Bo Schembechler

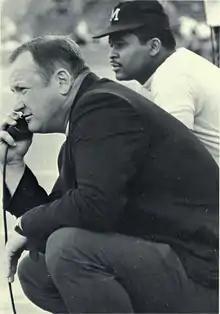
Schembechler from 1970 "Michiganensian"

Glenn Edward "Bo" Schembechler Jr. (April 1, 1929 – November 17, 2006) was an American college football player, coach, and athletics administrator. He served as the head football coach at Miami University from 1963 to 1968 and at the University of Michigan from 1969 to 1989, compiling a career record of 234 wins, 65 losses and 8 ties. Only Nick Saban, Joe Paterno and Tom Osborne have recorded 200 victories in fewer games as a coach in major college football. In his 21 seasons as the head coach of the Michigan Wolverines, Schembechler's teams amassed a record of 194–48–5 and won or shared 13 Big Ten Conference titles. Though his Michigan teams never won a national championship, in all but one season they finished ranked, and 16 times they placed in the final top ten of both major polls.